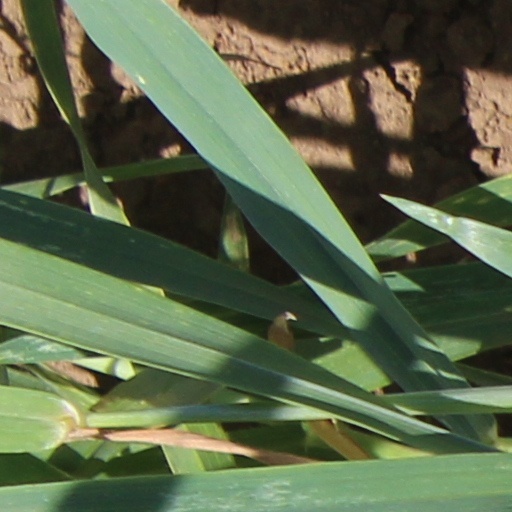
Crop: wheat